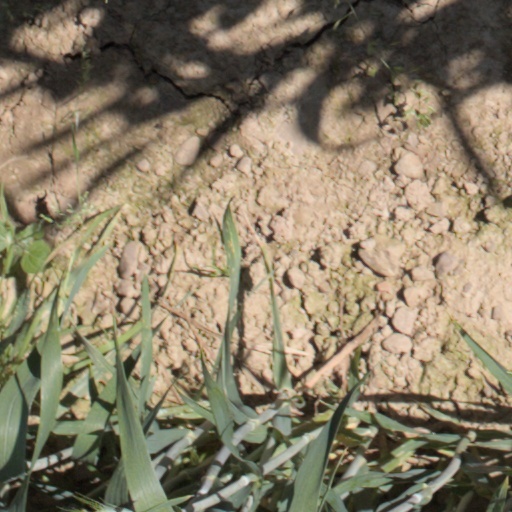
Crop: wheat